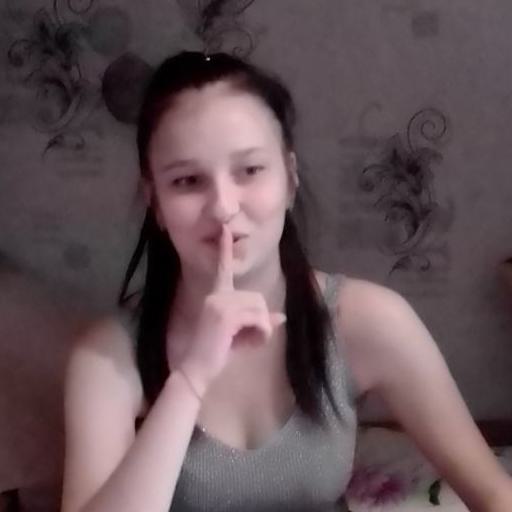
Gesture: mute